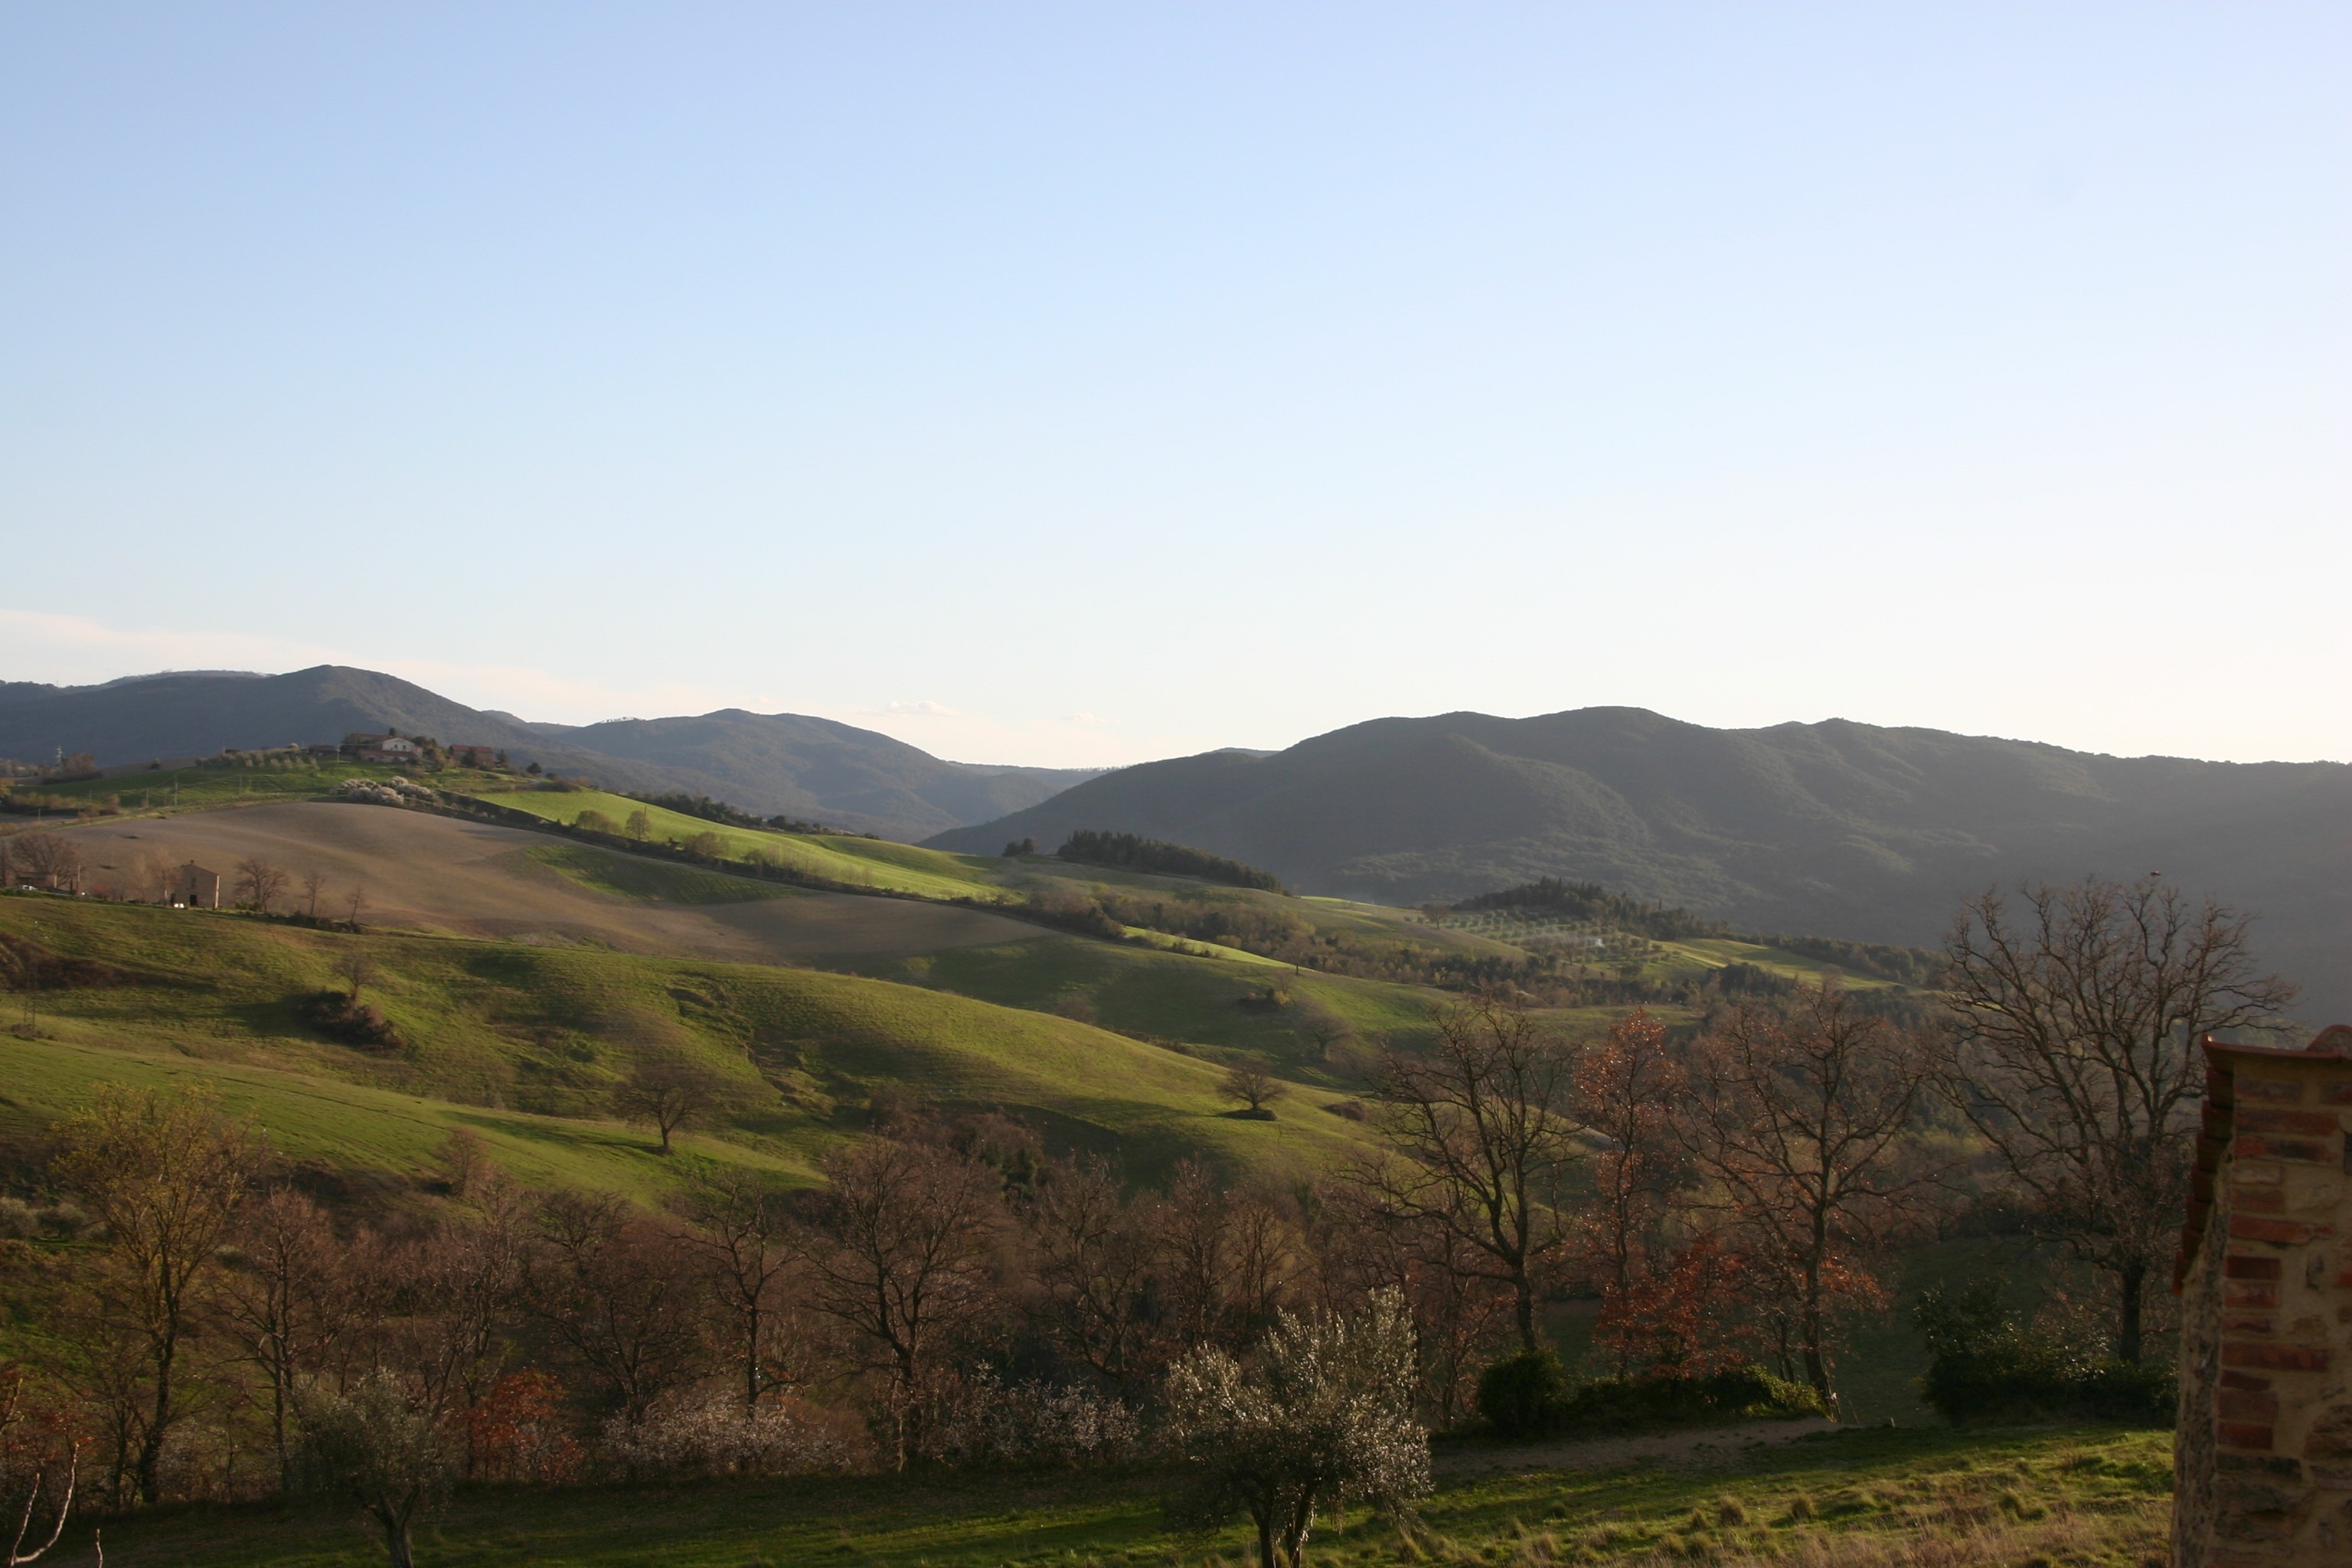
landscape, mountain, hill, lake, valley, mountain range, panorama, tuscany, reservoir, agriculture, highland, ridge, outlook, plateau, fell, loch, cypress, rural area, on to tuscany, mountainous landforms